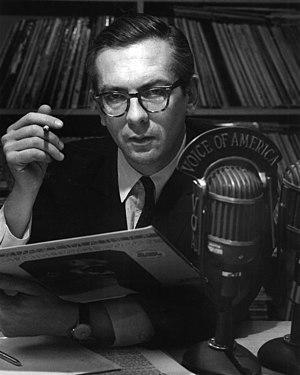
Willis Conover était un producteur de Jazz et présentateur sur la radio Voice of America.